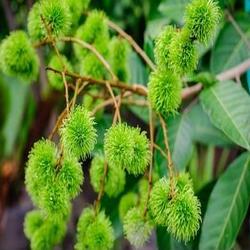
Label: Rambutan